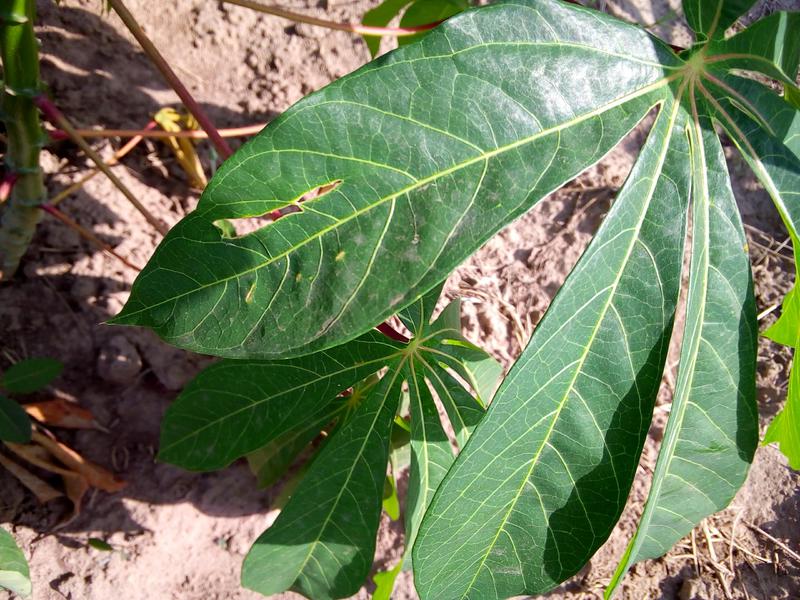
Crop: cassava
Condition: healthy